Margharet Matenga

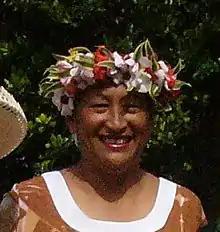
Matenga in 2007

Margharet Norma Matenga (née Kamana; born ) is a former Cook Islands netball player, coach and administrator. She played for both the New Zealand national netball team and Cook Islands national netball team and was the first Pacific Islander to play for the Silver Ferns. She is the daughter of Cook Islands MP Teanua Kamana.